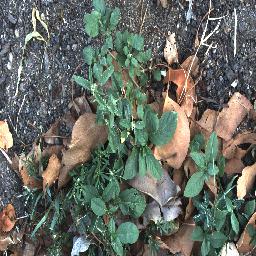
Label: negative